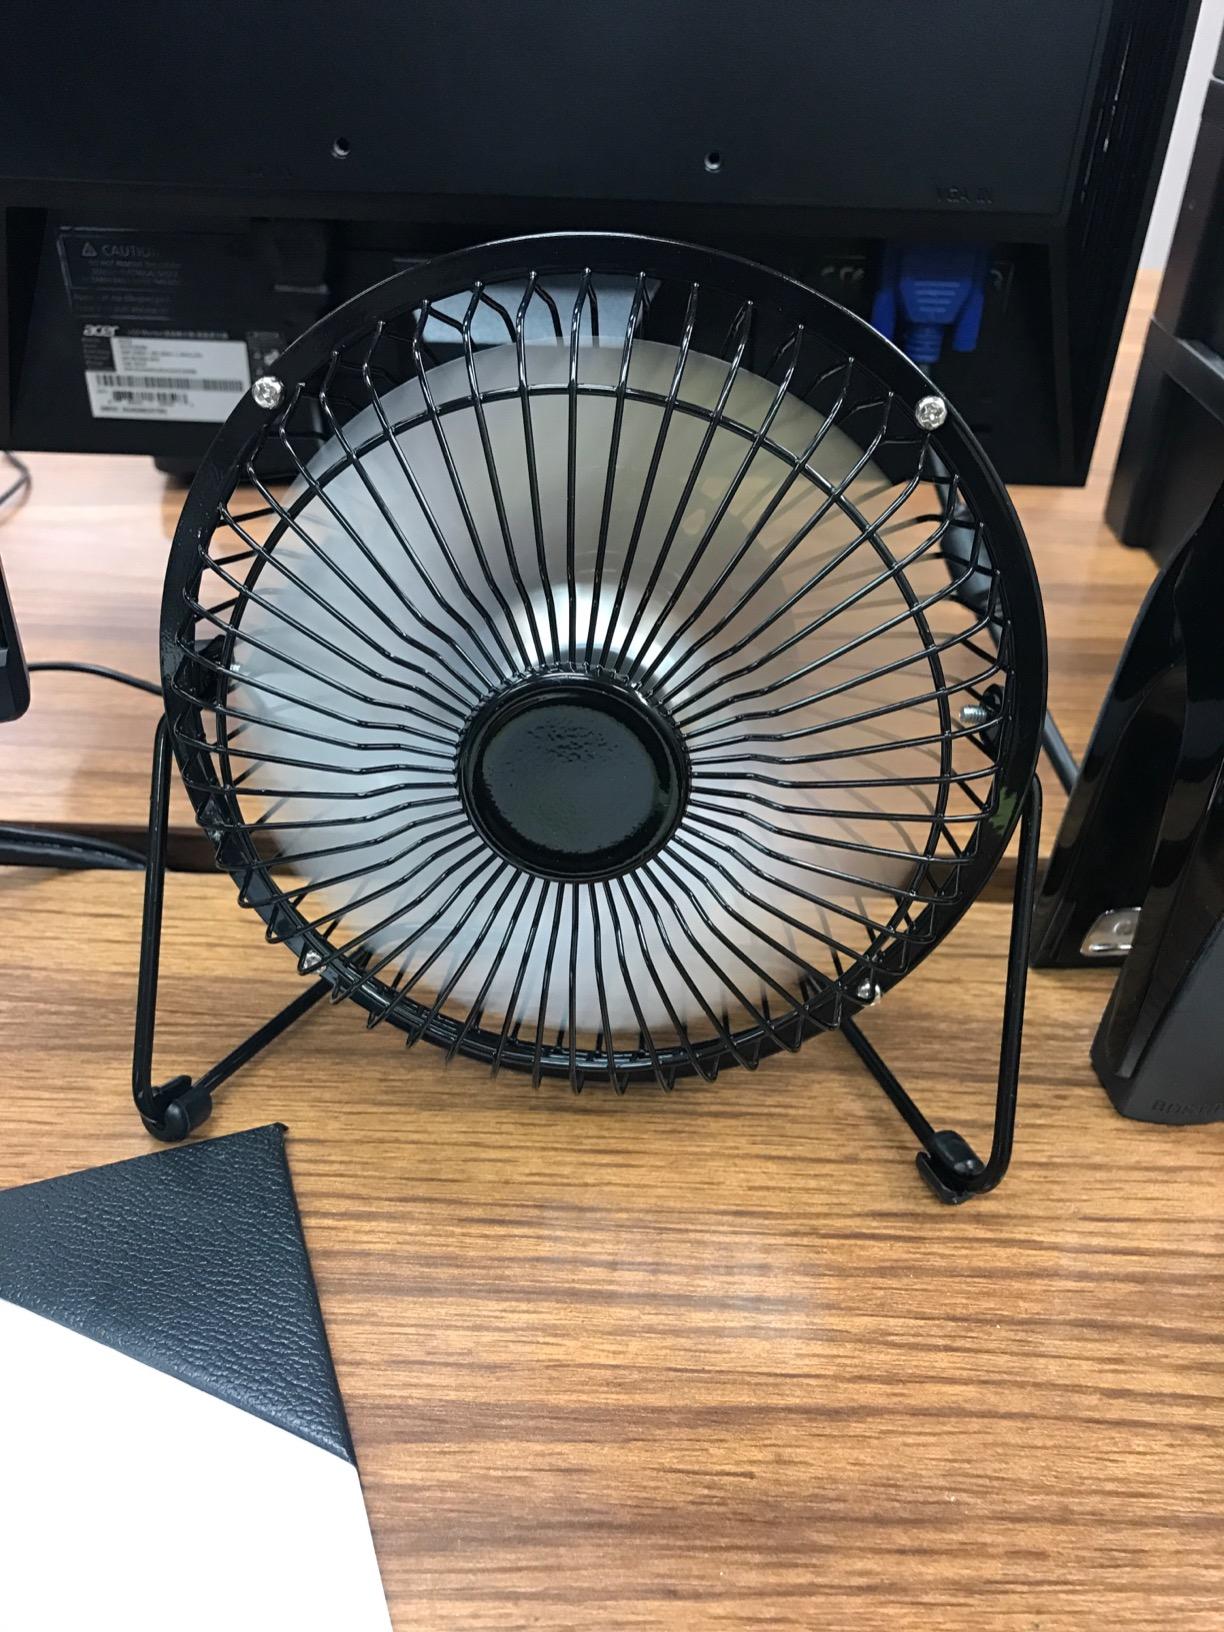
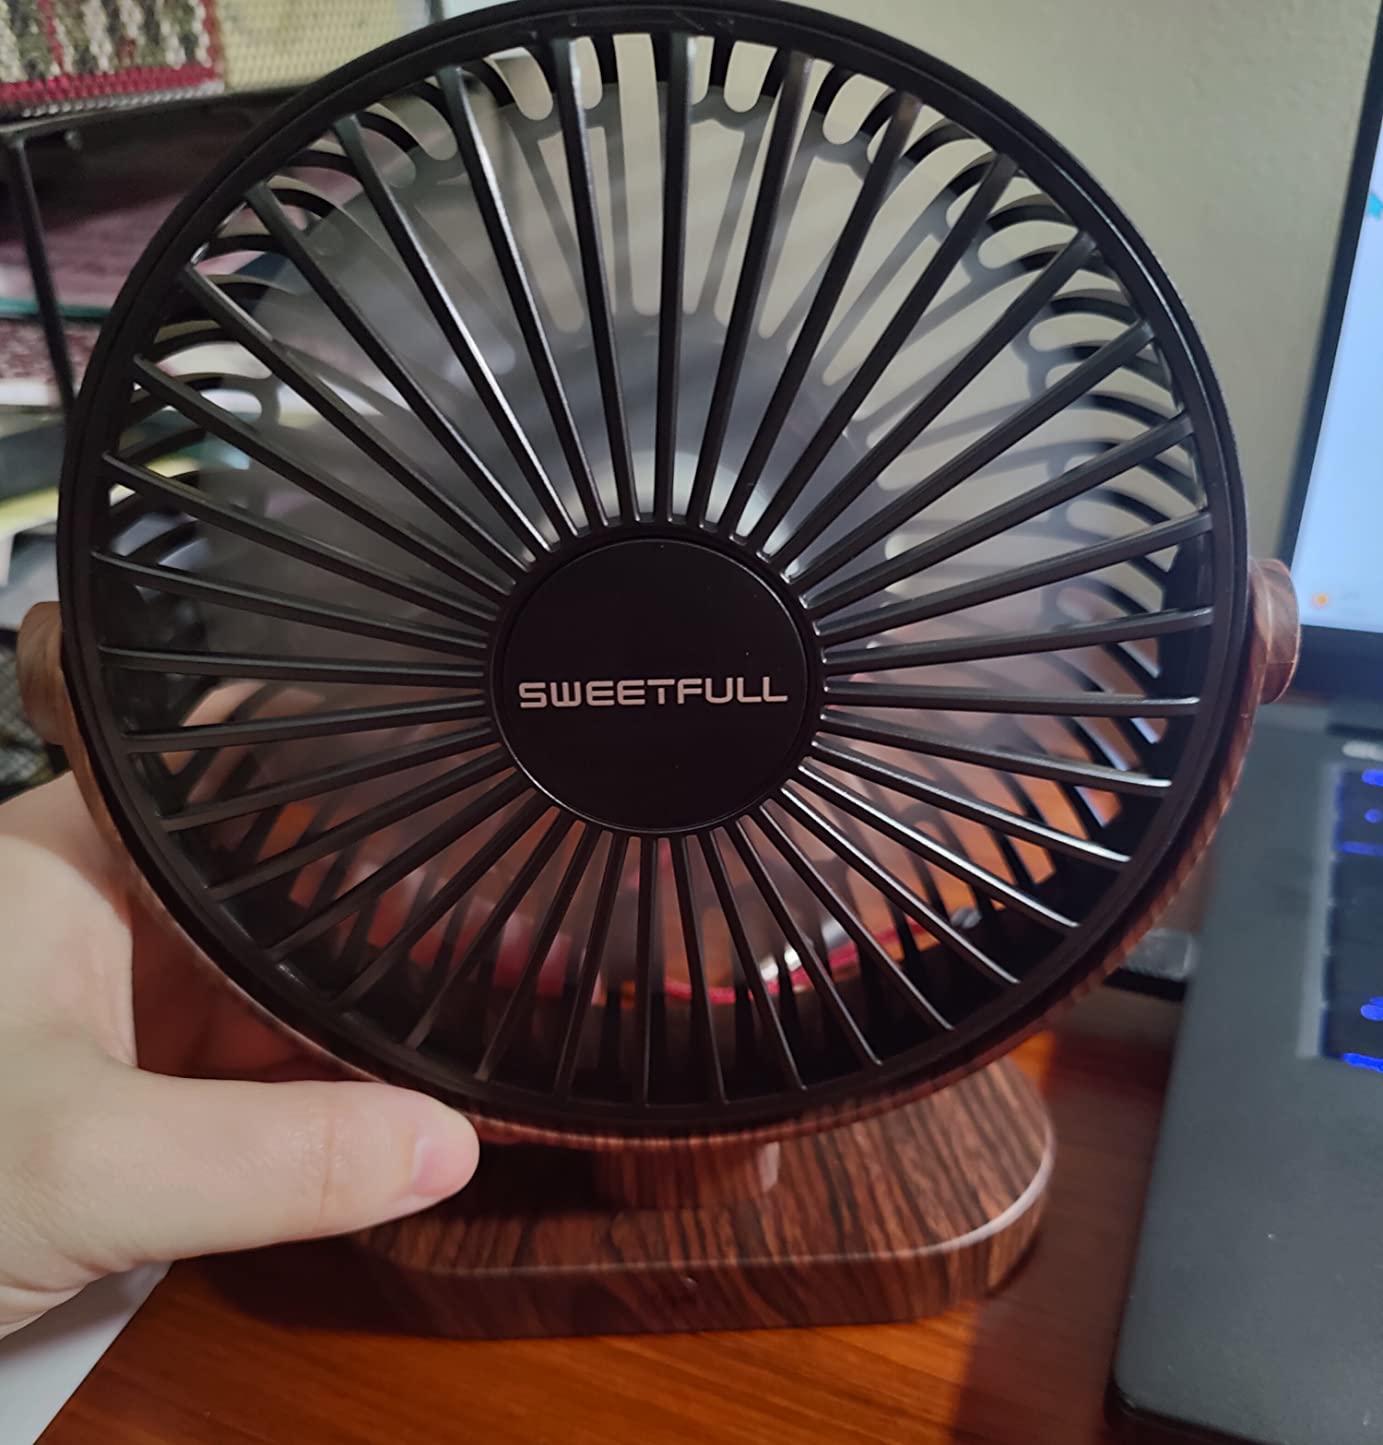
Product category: fan
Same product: no